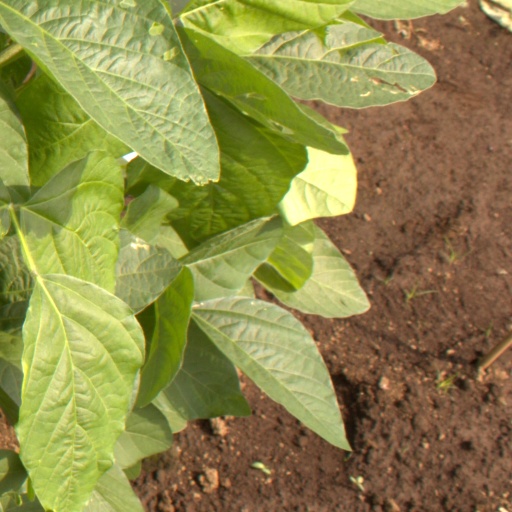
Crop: soybean